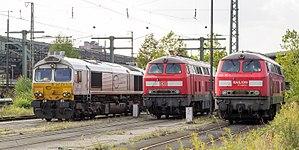
Une locomotive Diesel est une locomotive dont la force de traction provient d'un moteur Diesel interne. On en distingue plusieurs types, selon la façon dont la puissance fournie par le moteur est transmise aux essieux.